Color Factory

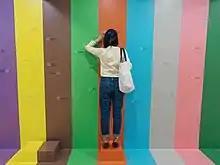
A scratch and sniff wall at the San Francisco exhibit in 2018.

Color Factory is an interactive art exhibition and selfie museum with brightly colored room-sized installations, each themed around the concept of color. It has permanent locations in New York City, Chicago, and Houston.